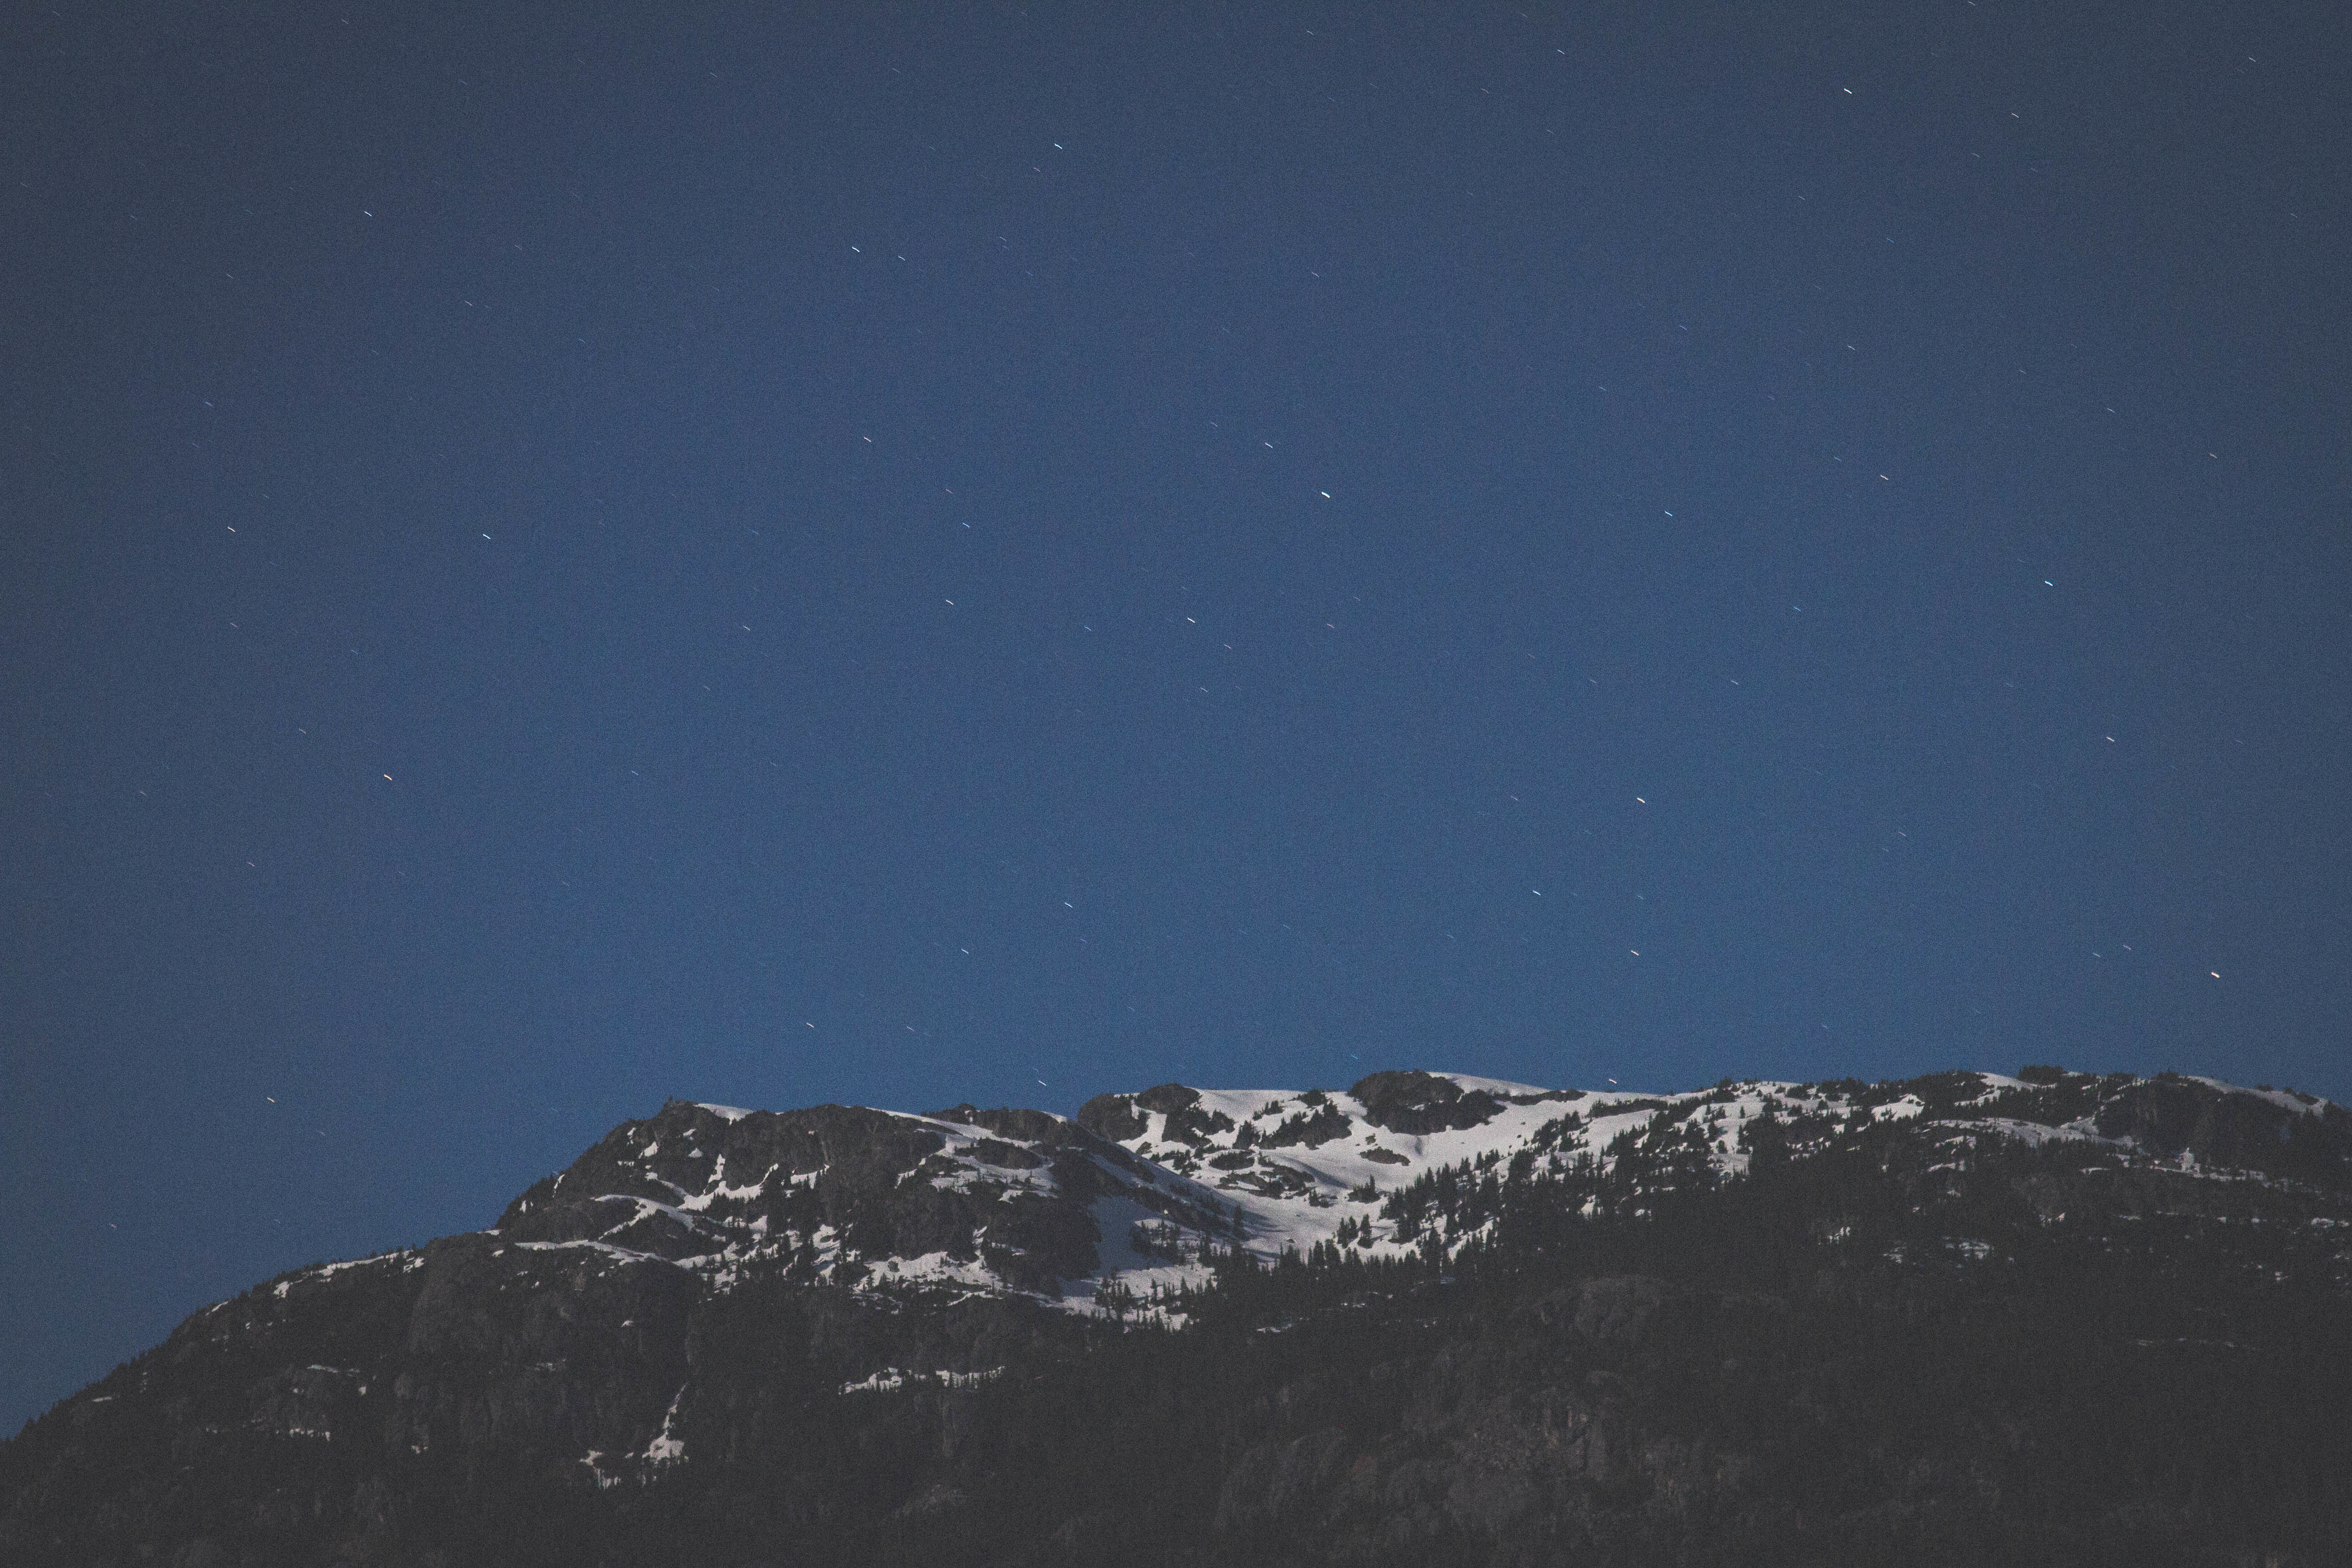
mountain, snow, sky, night, star, atmosphere, mountain range, aurora, moonlight, summit, astronomical object, atmosphere of earth, mountainous landforms, geological phenomenon